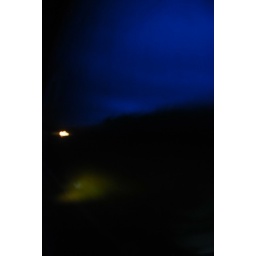
the white light in the distance is the front of the train